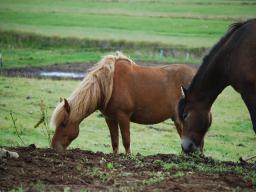
Label: Background_without_leaves